2008 United States presidential debates

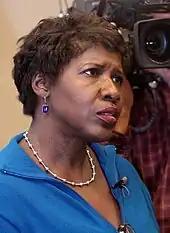
Gwen Ifill served as moderator of the debate.

The debate's format offered moderator Gwen Ifill great freedom and power to decide the questions, which could cover domestic or international issues. On the day before the debate, it gained wide media attention that Ifill had authored a new book "The Breakthrough: Politics and Race in the Age of Obama", which was to be released by publisher Doubleday on January 20, 2009, the day of the presidential inauguration. Ifill did not inform the debate commission about her book. Fox News' Washington managing editor Brit Hume claimed Ifill had a "financial stake" in an Obama victory because of the profit she stood to make from her book. John McCain said he was confident Ifill would do "a totally objective job," but stated, "Does this help that if she has written a book that's favorable to Senator Obama? Probably not." In response to the controversy, Ifill questioned why people assume that her book will be favorable toward Obama, saying "Do you think they made the same assumptions about Lou Cannon [who is white] when he wrote his book about [Ronald] Reagan?".